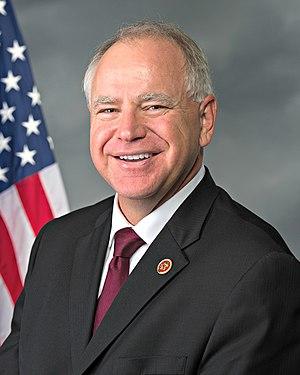
Le gouverneur du Minnesota est le chef de la branche exécutive de l'État américain du Minnesota.
Le Minnesota /minesɔta/ est un État du Midwest des États-Unis, bordé à l’ouest par le Dakota du Nord et le Dakota du Sud, au nord par les provinces canadiennes du Manitoba et de l'Ontario, à l’est par le lac Supérieur et le Wisconsin et au sud par l’Iowa.
Timothy James Walz dit Tim Walz, né le 6 avril 1964 à West Point, est un homme politique américain, membre du Parti démocrate. Il est élu du Minnesota à la Chambre des représentants des États-Unis de 2007 à 2019 et gouverneur du Minnesota depuis 2019.